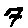
Label: 7